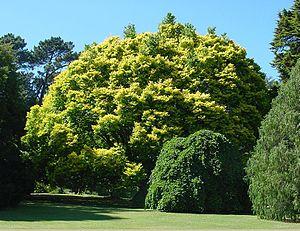
Orme champêtre Camera location43°